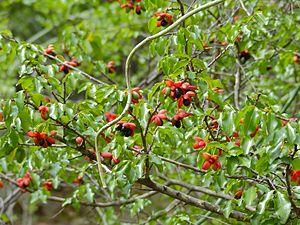
Ochna serrulata est une espèce d'arbres de la famille des Ochnaceae originaire d'Afrique du Sud.